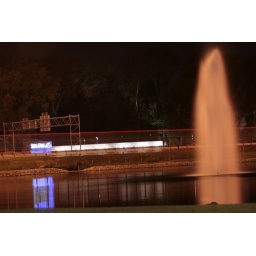
I love the truck in this photo - the red light that moves across the entire screen was actually a semi.